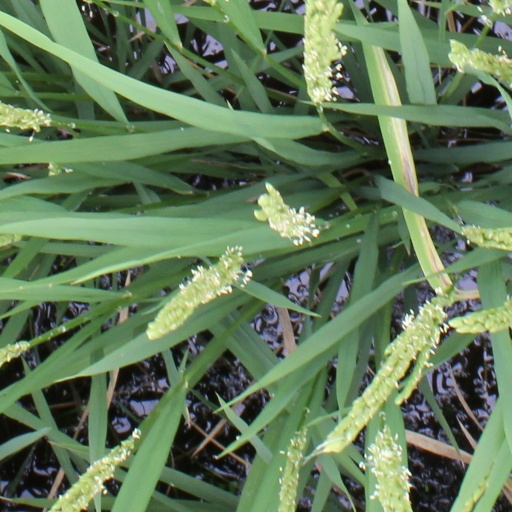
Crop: rice